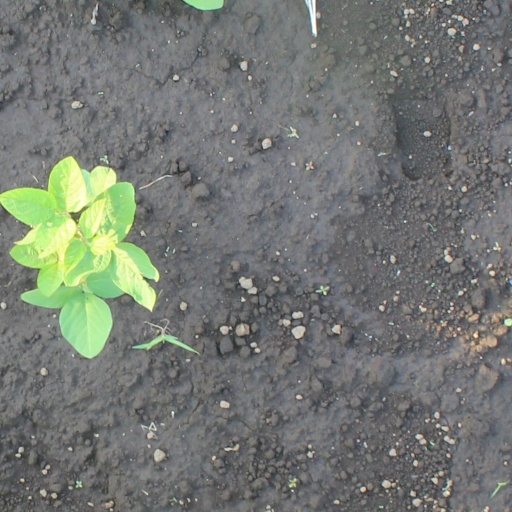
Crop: soybean